Gun politics in the United States

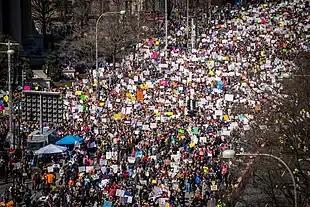
Gun violence protests, on gun control laws. (March for Our Lives)

The Gun Control Act of 1968 (GCA) was passed after the assassinations of President John F. Kennedy, Senator Robert Kennedy, and African-American activists Malcolm X and Martin Luther King Jr. in the 1960s. The GCA focuses on regulating interstate commerce in firearms by generally prohibiting interstate firearms transfers except among licensed manufacturers, dealers, and importers. It also prohibits selling firearms to certain categories of individuals defined as "prohibited persons."